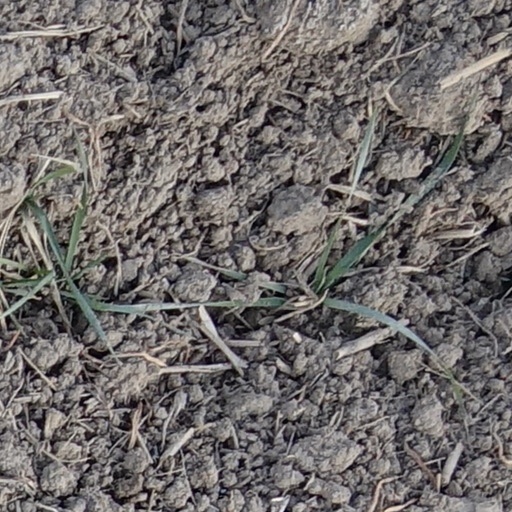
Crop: wheat